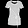
Label: T - shirt / top